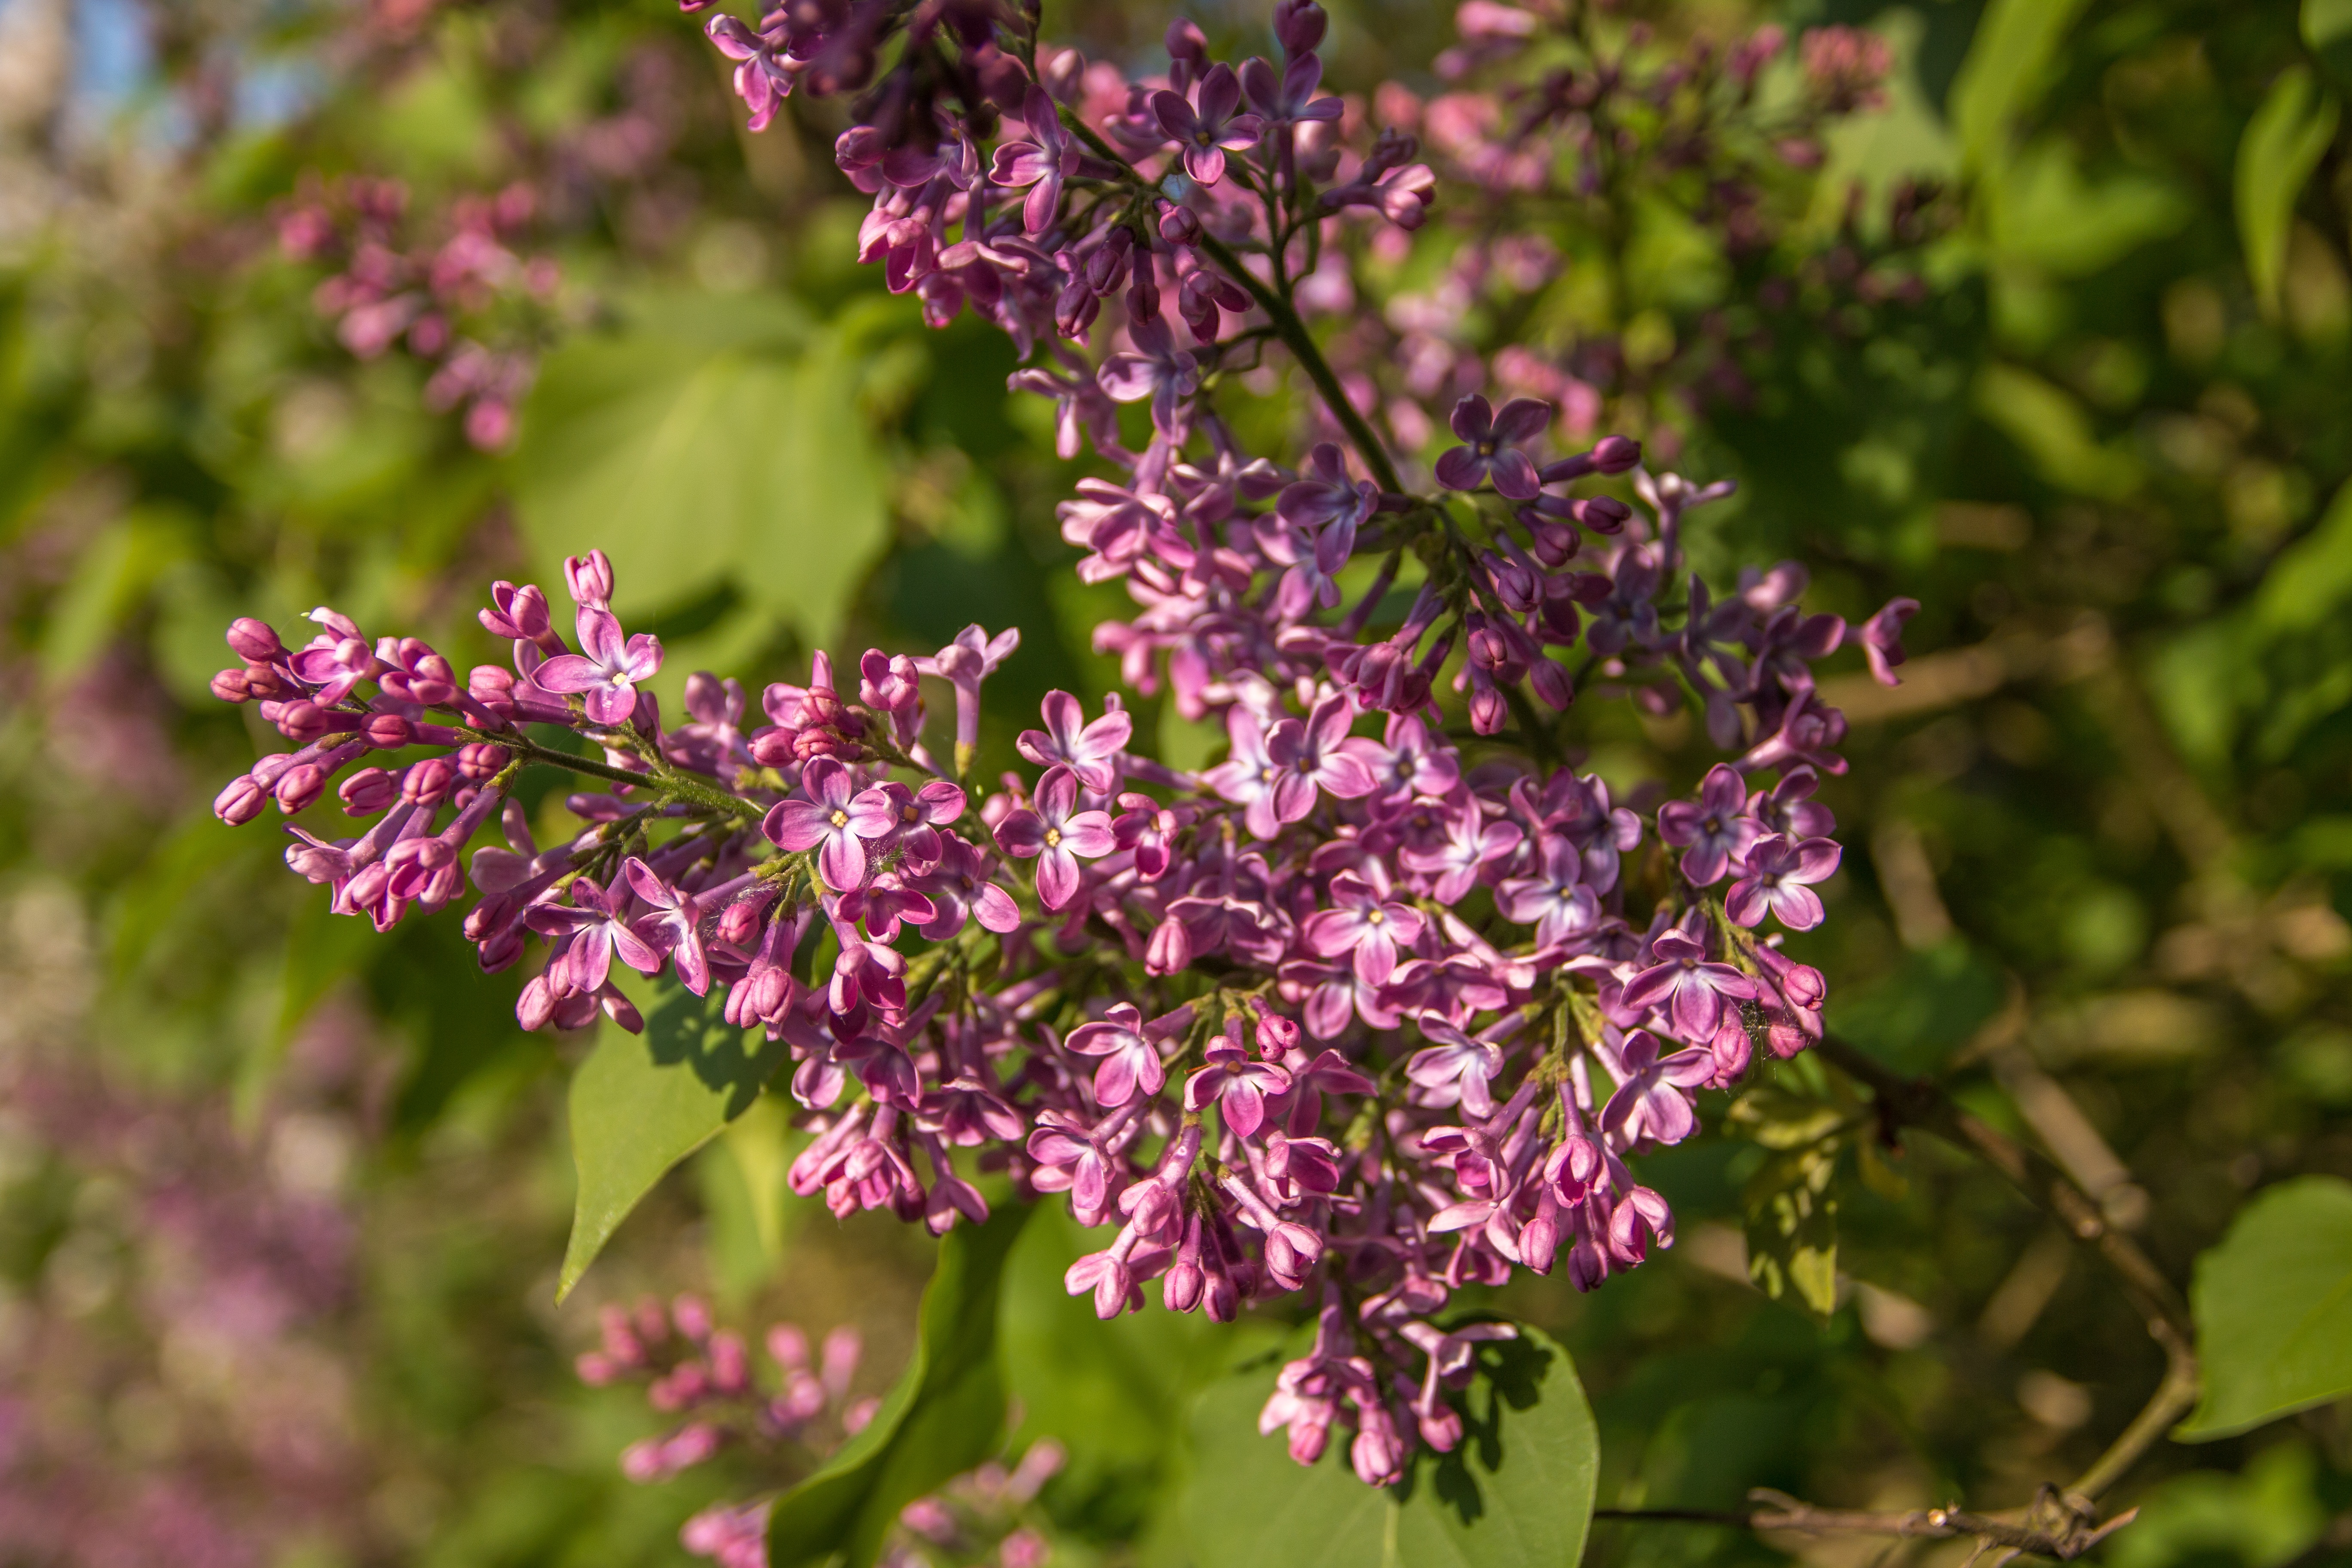
blossom, sharp, plant, meadow, flower, purple, bush, green, herb, macro, botany, garden, close, flora, wildflower, shrub, violet, lilac, out of focus, flowering plant, land plant, breckland thyme